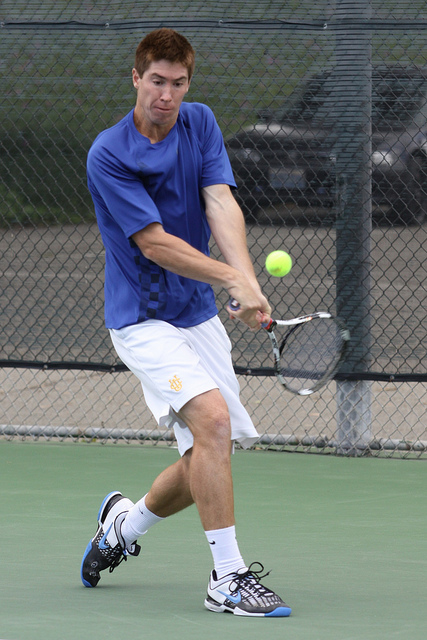
vận động viên bước chéo chân trong tư thế đánh bóng